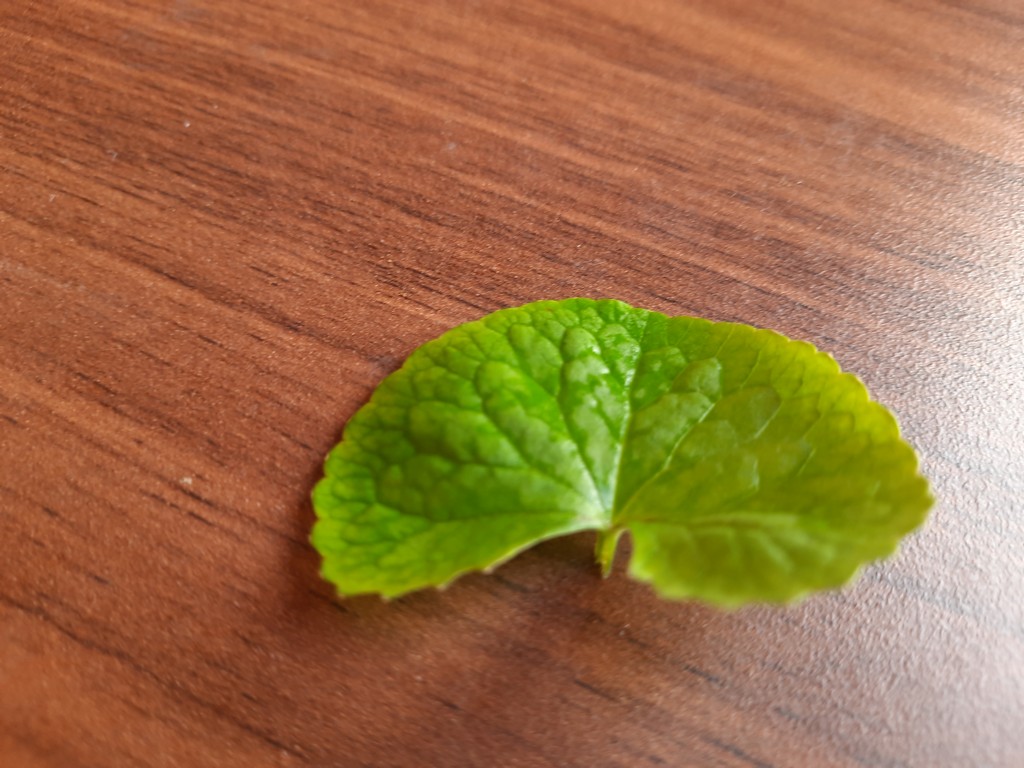
Label: Healthy